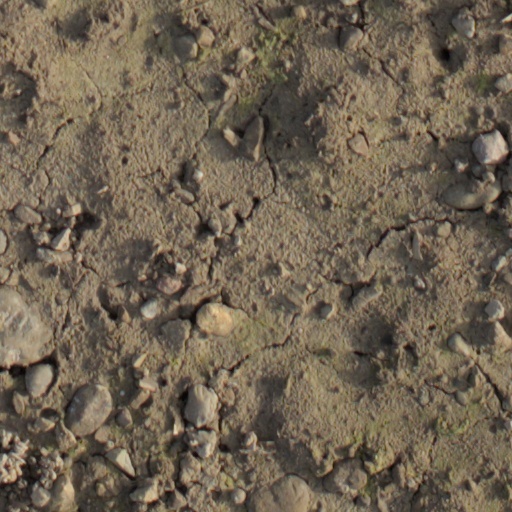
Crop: wheat